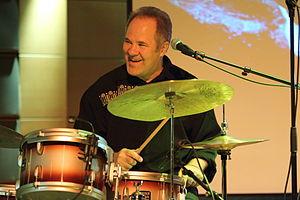
Wigwam est un groupe finlandais de rock progressif créé à la fin des années 1960 à la suite de la séparation d'une formation musicale importante, Blues Section, où jouèrent auparavant les principaux membres de Wigwam.